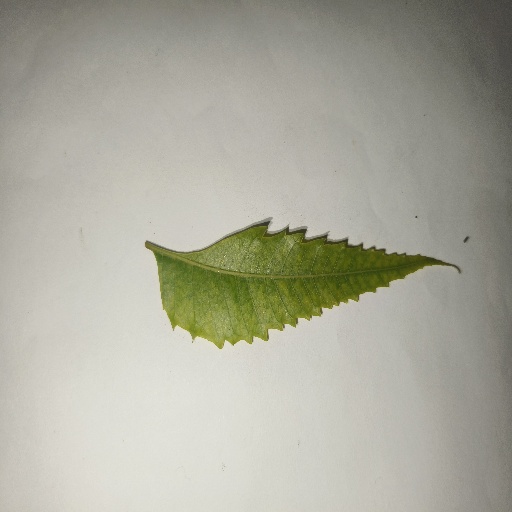
Species: Neem
Leaf condition: Yellow Leaf